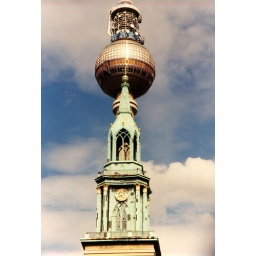
Notice that the cross of the ancient Marienkirche coincides with a cross formed by sunlight reflections in the glass panels of the Fernsehturm. GER99BERMarienkircheFernsehturm(44-1682)PS